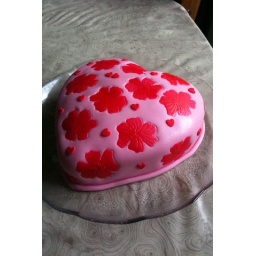
Heart shaped vanilla cake with vanilla buttercream, covered in fondant with handpainted flower detail.